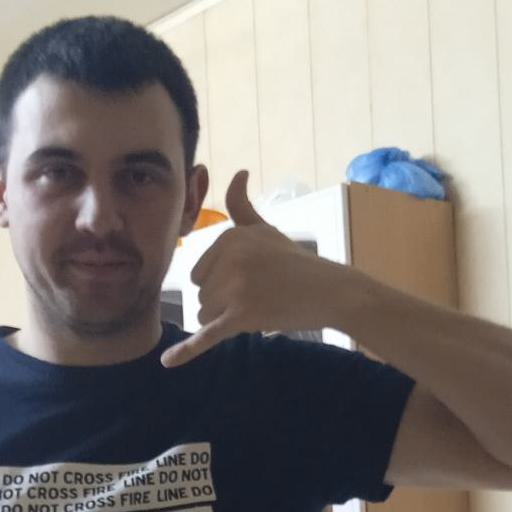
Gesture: call